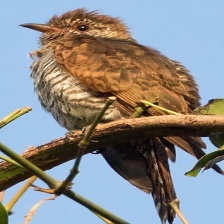
Species: VIOLET CUCKOO
Scientific name:  CHRYSOCOCCYX XANTHORHYNCHUS